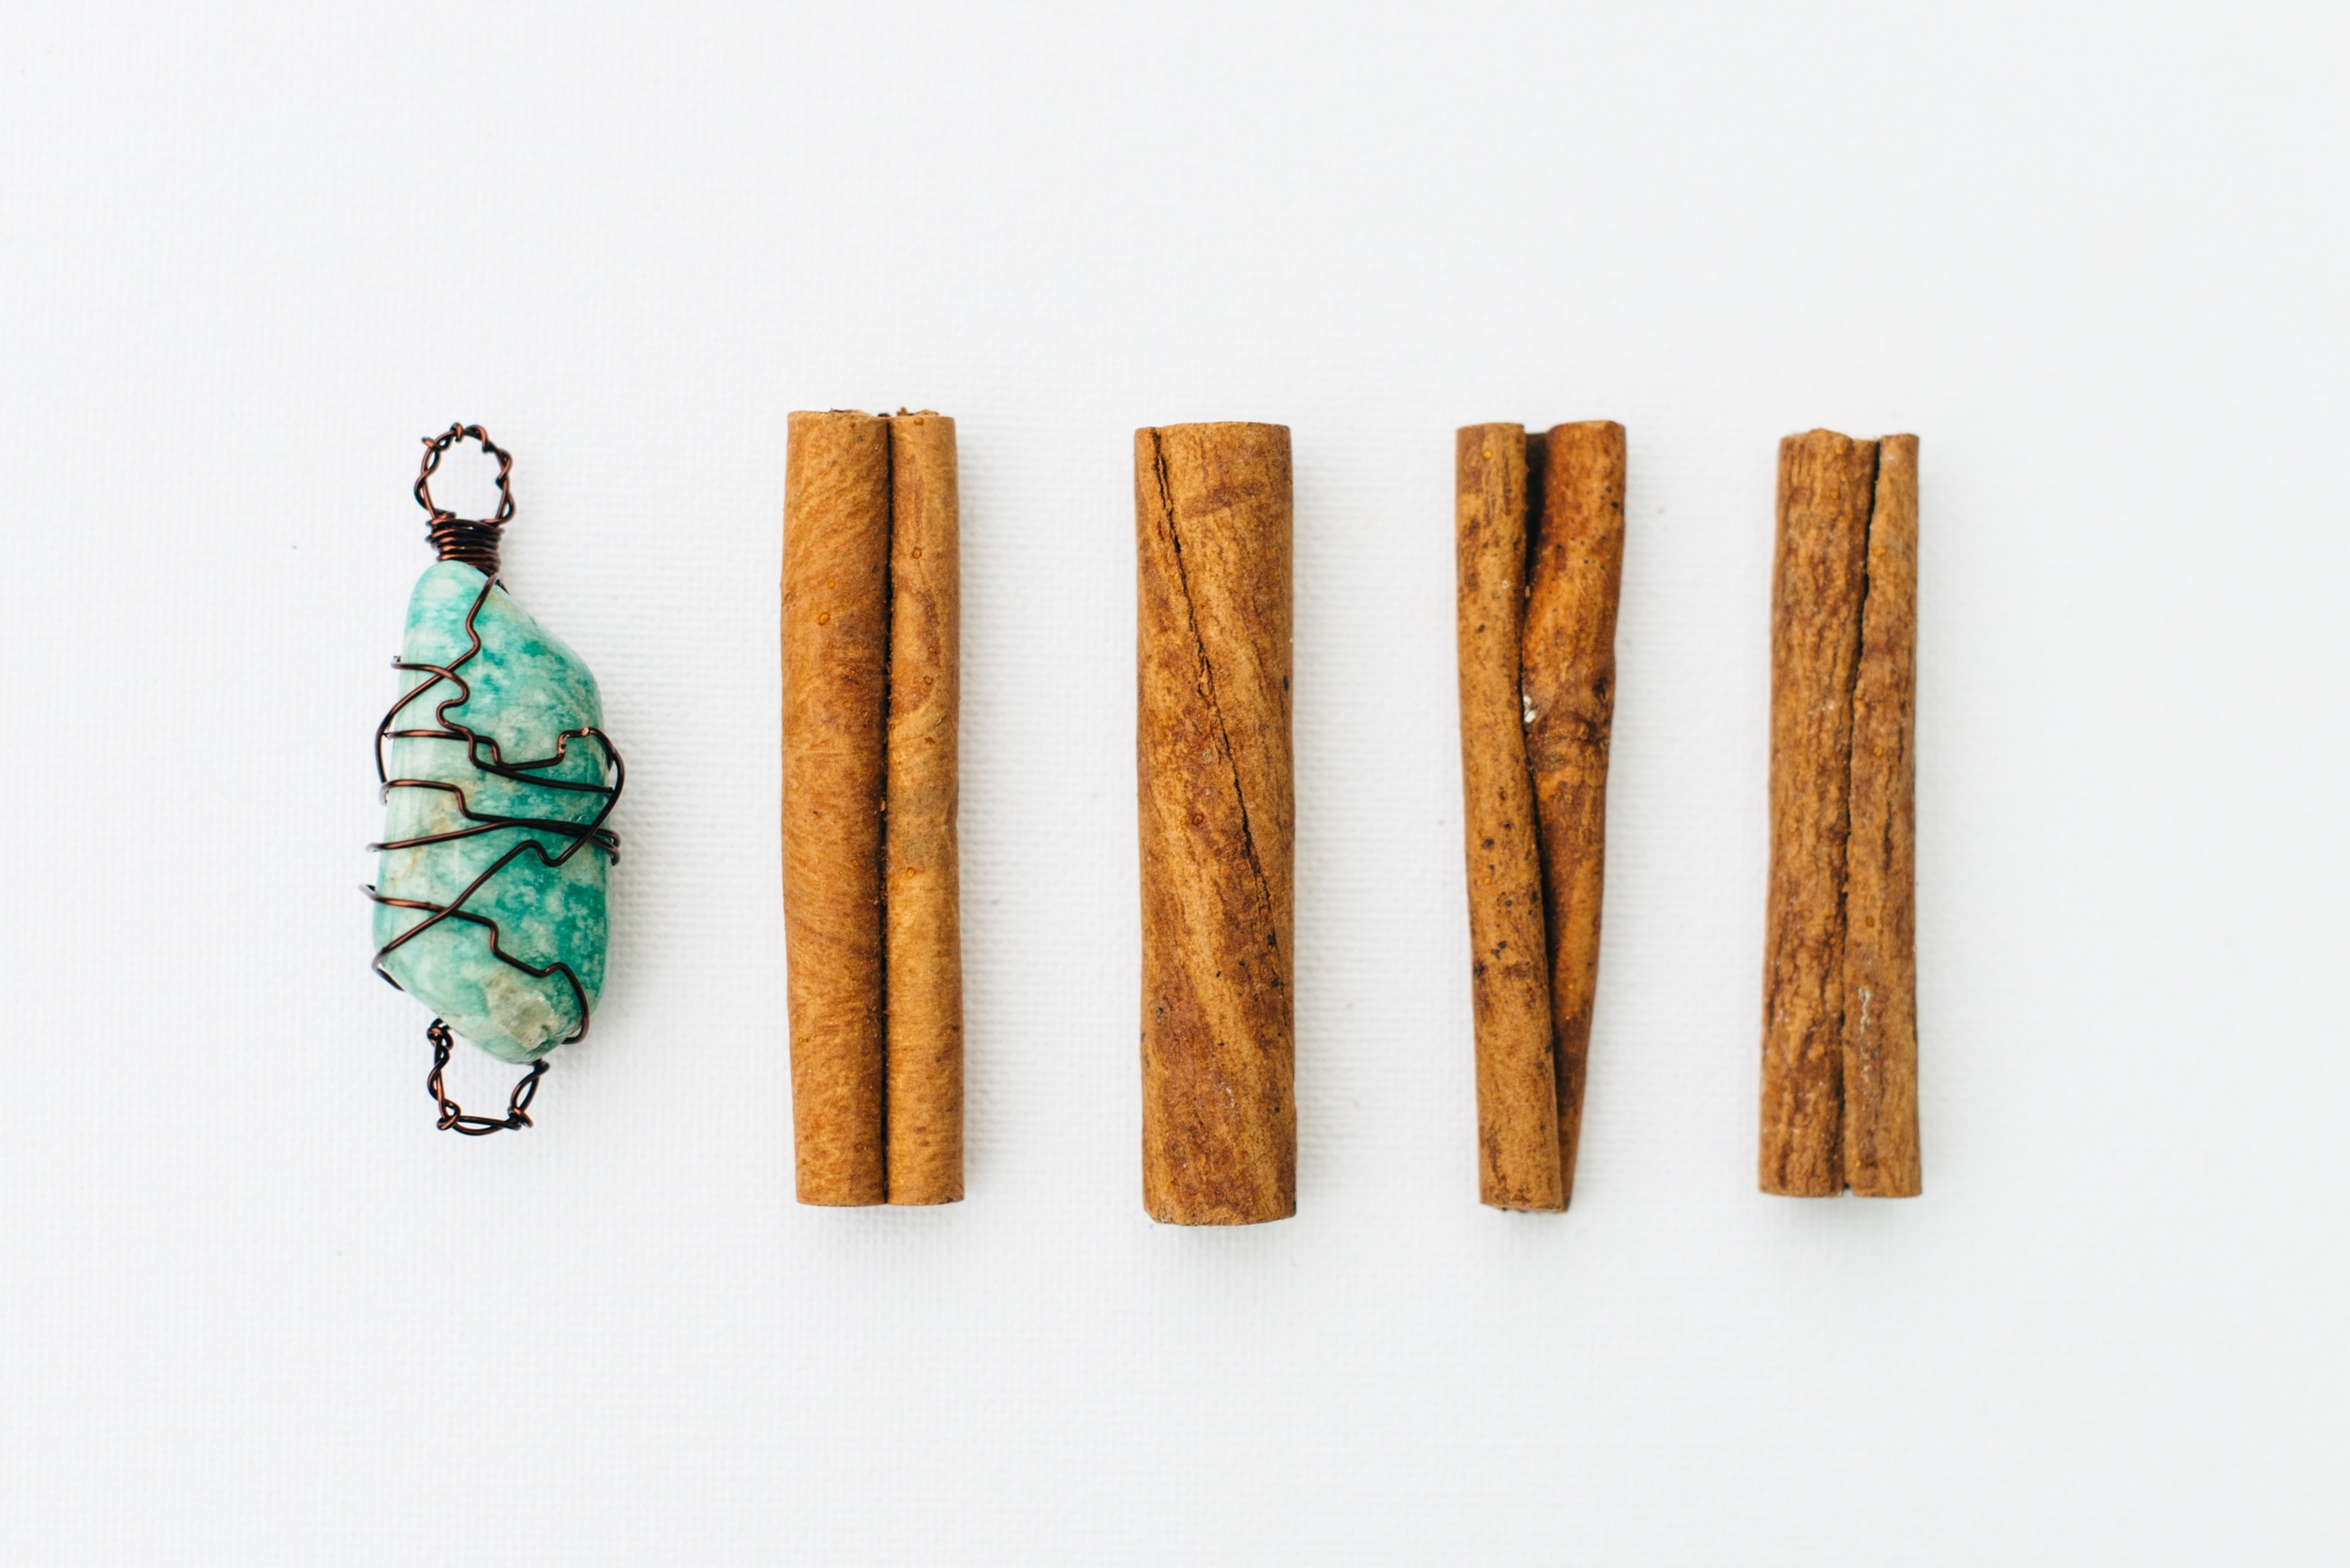
work, wood, wire, still life, jewelry, jewellery, objects, art, arranged, turquoise, decorative, gem, handicraft, flavor, self made, cinnamon sticks, fashion accessory